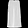
Label: Trouser